Yaakov Heruti

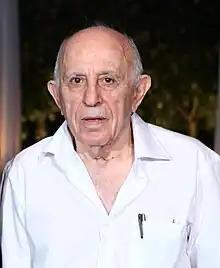
Yaakov in 2012

Yaakov Heruti (15 January 1927 – 28 July 2022) was an Israeli lawyer, far-right activist and Zionist militant. He was a member of the pre-state militant group Lehi, during which he built bombs for the organization and in particular, assembled the letter bomb which was sent to Roy Farran while stationed in Britain as an undercover agent. He later became the leader of the group Kingdom of Israel, which bombed the Soviet embassy in Tel Aviv and carried out other acts of terrorism in the 1950s, for which he served a two-year prison term. He later became involved in politics and settlement activity, participating in the founding of two right-wing political parties and assisting settlers in purchasing land.